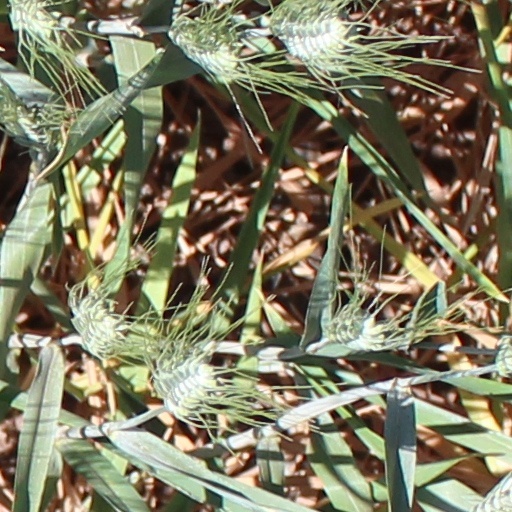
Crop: wheat